Jay Hoggard

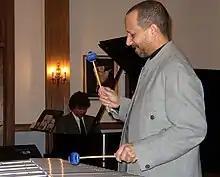
Jay Hoggard performs with Christopher Bakriges in the background on piano at College of the Elms in Chicopee, Massachusetts on February 24, 2005.

Jay Hoggard was raised in a religious family. He was born in Washington, D.C., but grew up in Mount Vernon, New York. His mother taught him how to play piano at a young age. At the age of 15, he started to play the vibraphone.